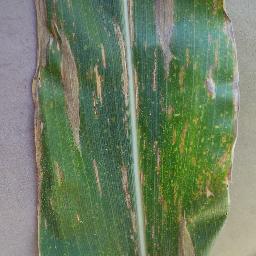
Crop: corn
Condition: (maize)_cercospora_spot_gray_spot